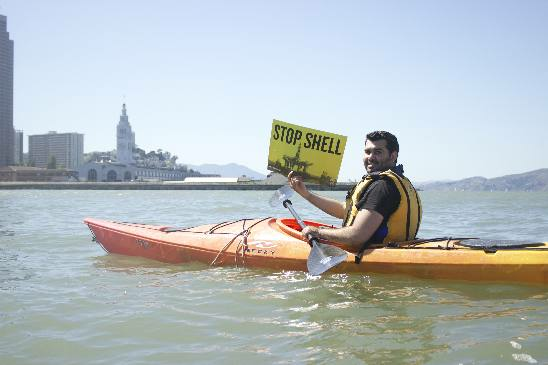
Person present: Yes